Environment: real
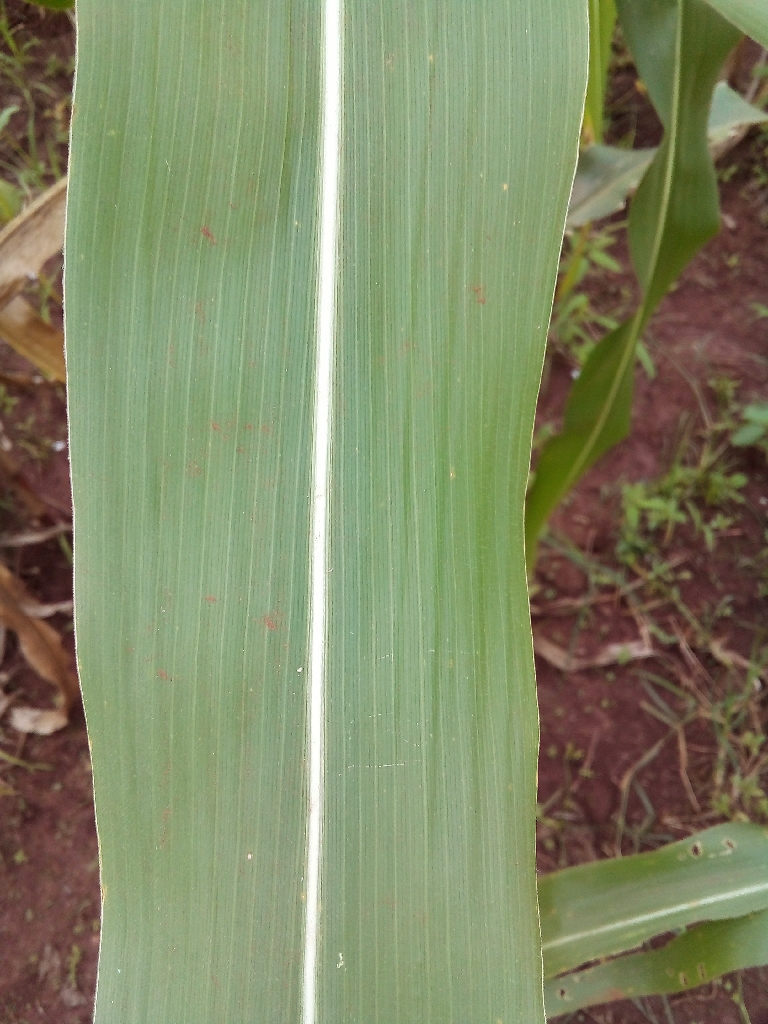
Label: healthy